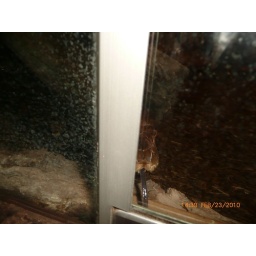
This would have been a great shot if the window was,nt so dirty and it was in better focus.